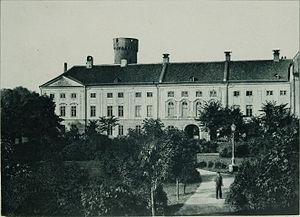
Le château de Toompea ou le château danois est un édifice historique situé sur la colline de calcaire de Toompea, dans la partie centrale de Tallinn, capitale de l'Estonie.